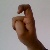
The image shows a hand gesture representing the letter 'X' in Indian Sign Language.